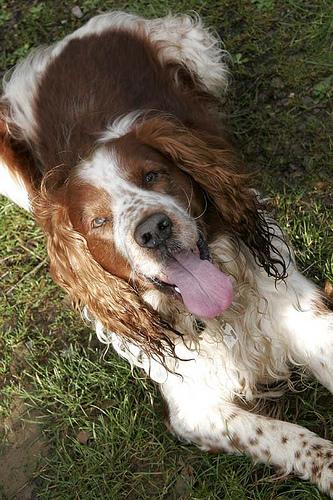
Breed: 202-n000023-Welsh_springer_spaniel